Santa Lucia a Piazza d'Armi

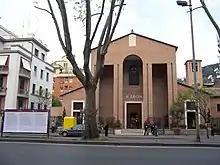
Facade

The church of Saint Lucia is a place of Catholic worship in Rome, seat of the parish belonging to the diocese of Rome and, since 1973 the cardinal's title of "Saint Lucia at the Yard."